Illustrations of the Nests and Eggs of Birds of Ohio

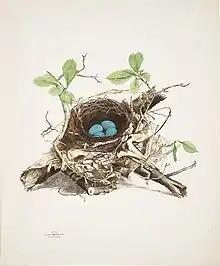
Illustration of the Nest of a Wood Thrush, Plate II, 1879, by Genevieve Estelle Jones

Illustrations of the Nests and Eggs of Birds of Ohio is a two volume book of scientific illustrations published by subscription between the years 1879 and 1886. It was conceived by Genevieve Estelle Jones, who began work on the book in 1877 and was initially its principal illustrator. Her childhood friend Eliza Jane Shulze also undertook illustrations for the book. Jones completed five illustrations (wood thrush, indigo bunting, eastern kingbird, eastern phoebe and yellow warbler) for the project before her death from Typhoid fever in 1879. The book was then completed by Jones's family.